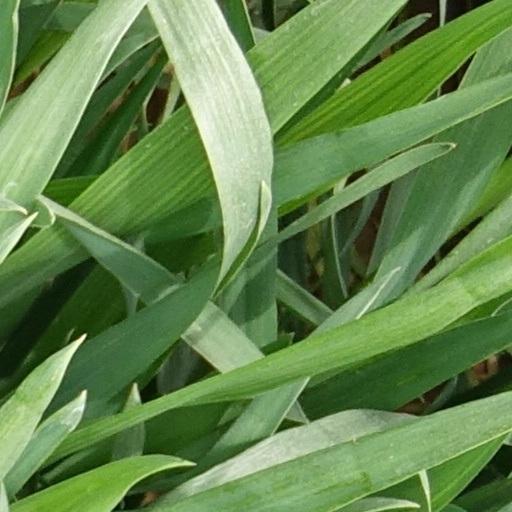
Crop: wheat